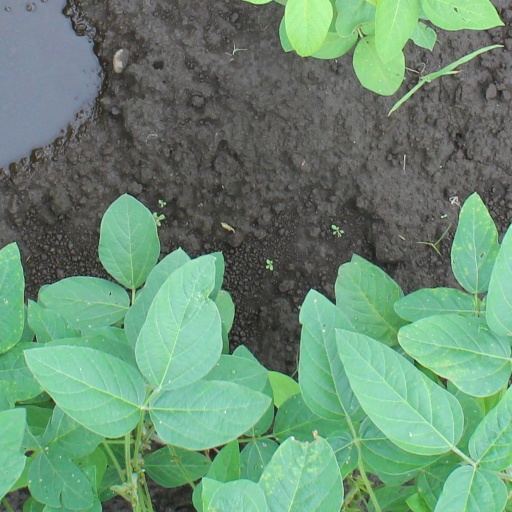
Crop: soybean